Jack Ikin

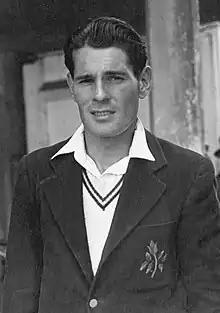
Ikin in 1946

John Thomas Ikin (7 March 1918 – 15 September 1984) was an English cricketer, who played in eighteen Test matches from 1946 to 1955. A "calm, popular left-hander who also bowled leg spin", Ikin played most of his cricket for Lancashire. He was a solid left-handed batsman whose statistically modest Test record underplayed his contribution to the team as a sturdy foil to such players as Bill Edrich, Len Hutton and Denis Compton.